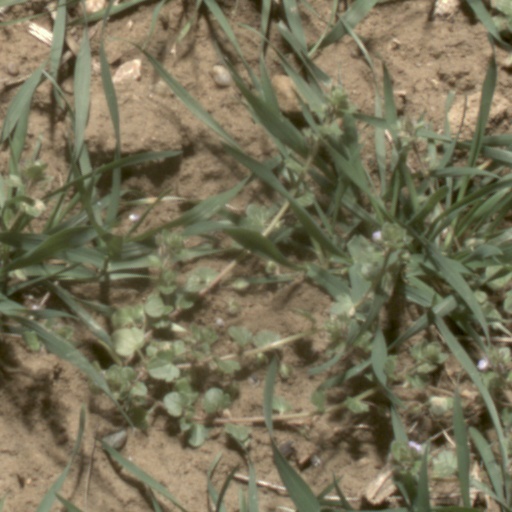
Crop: wheat